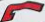
Number: 7